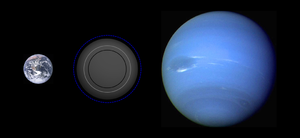
Gliese 581 c / Fysiske karakteristika / Radius
Forskellige modeller for radius af Gliese 581 c med sammenligning med Jorden og Neptun
Gliese 581 c eller Gl 581 c er en exoplanet, der er i kredsløb om den røde dværgstjerne Gliese 581. Planeten blev opdaget den 4. april 2007 og fundet efterfølgende offentliggjort den 27. april 2007. Det er den tredje planet, der blev opdaget i systemet, og den tredje planet regnet fra stjernen. Med en masse på mindst 5,6 gange Jordens masse, er den klassificeret som en "super-Jord", en kategori, der indeholder planeter med en masse større end Jordens, men mindre end 10 gange Jordens masse. Såfremt det lægges til grund, at planetens masse var tæt på minimummassen som beregnet på grundlag af målinger af radialhastigheden, var Gliese 581 c ved opdagelsen den hidtil letteste exoplanet i kredsløb om en stjerne i hovedserien. Den 21. april 2009 blev det imidleetid offentliggjort, at der var fundet yderligere en exoplanet i systemet, Gliese 581 e, der er mindre. Gliese 581 e med en masse på 1,9 gange Jordens masse anses i dag at være den hidtil mindste exoplanet om en stjerne i hovedserien.